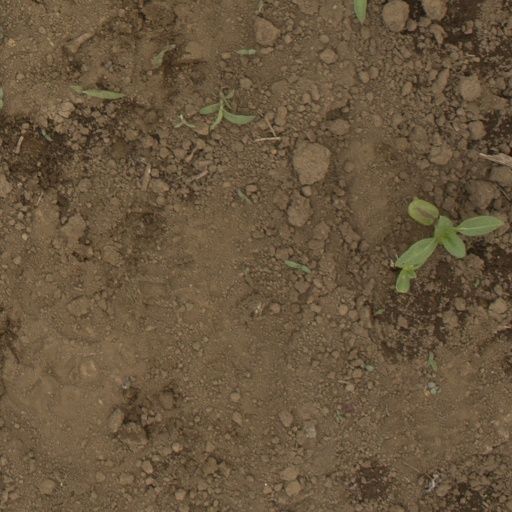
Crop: Jerusalem artichoke